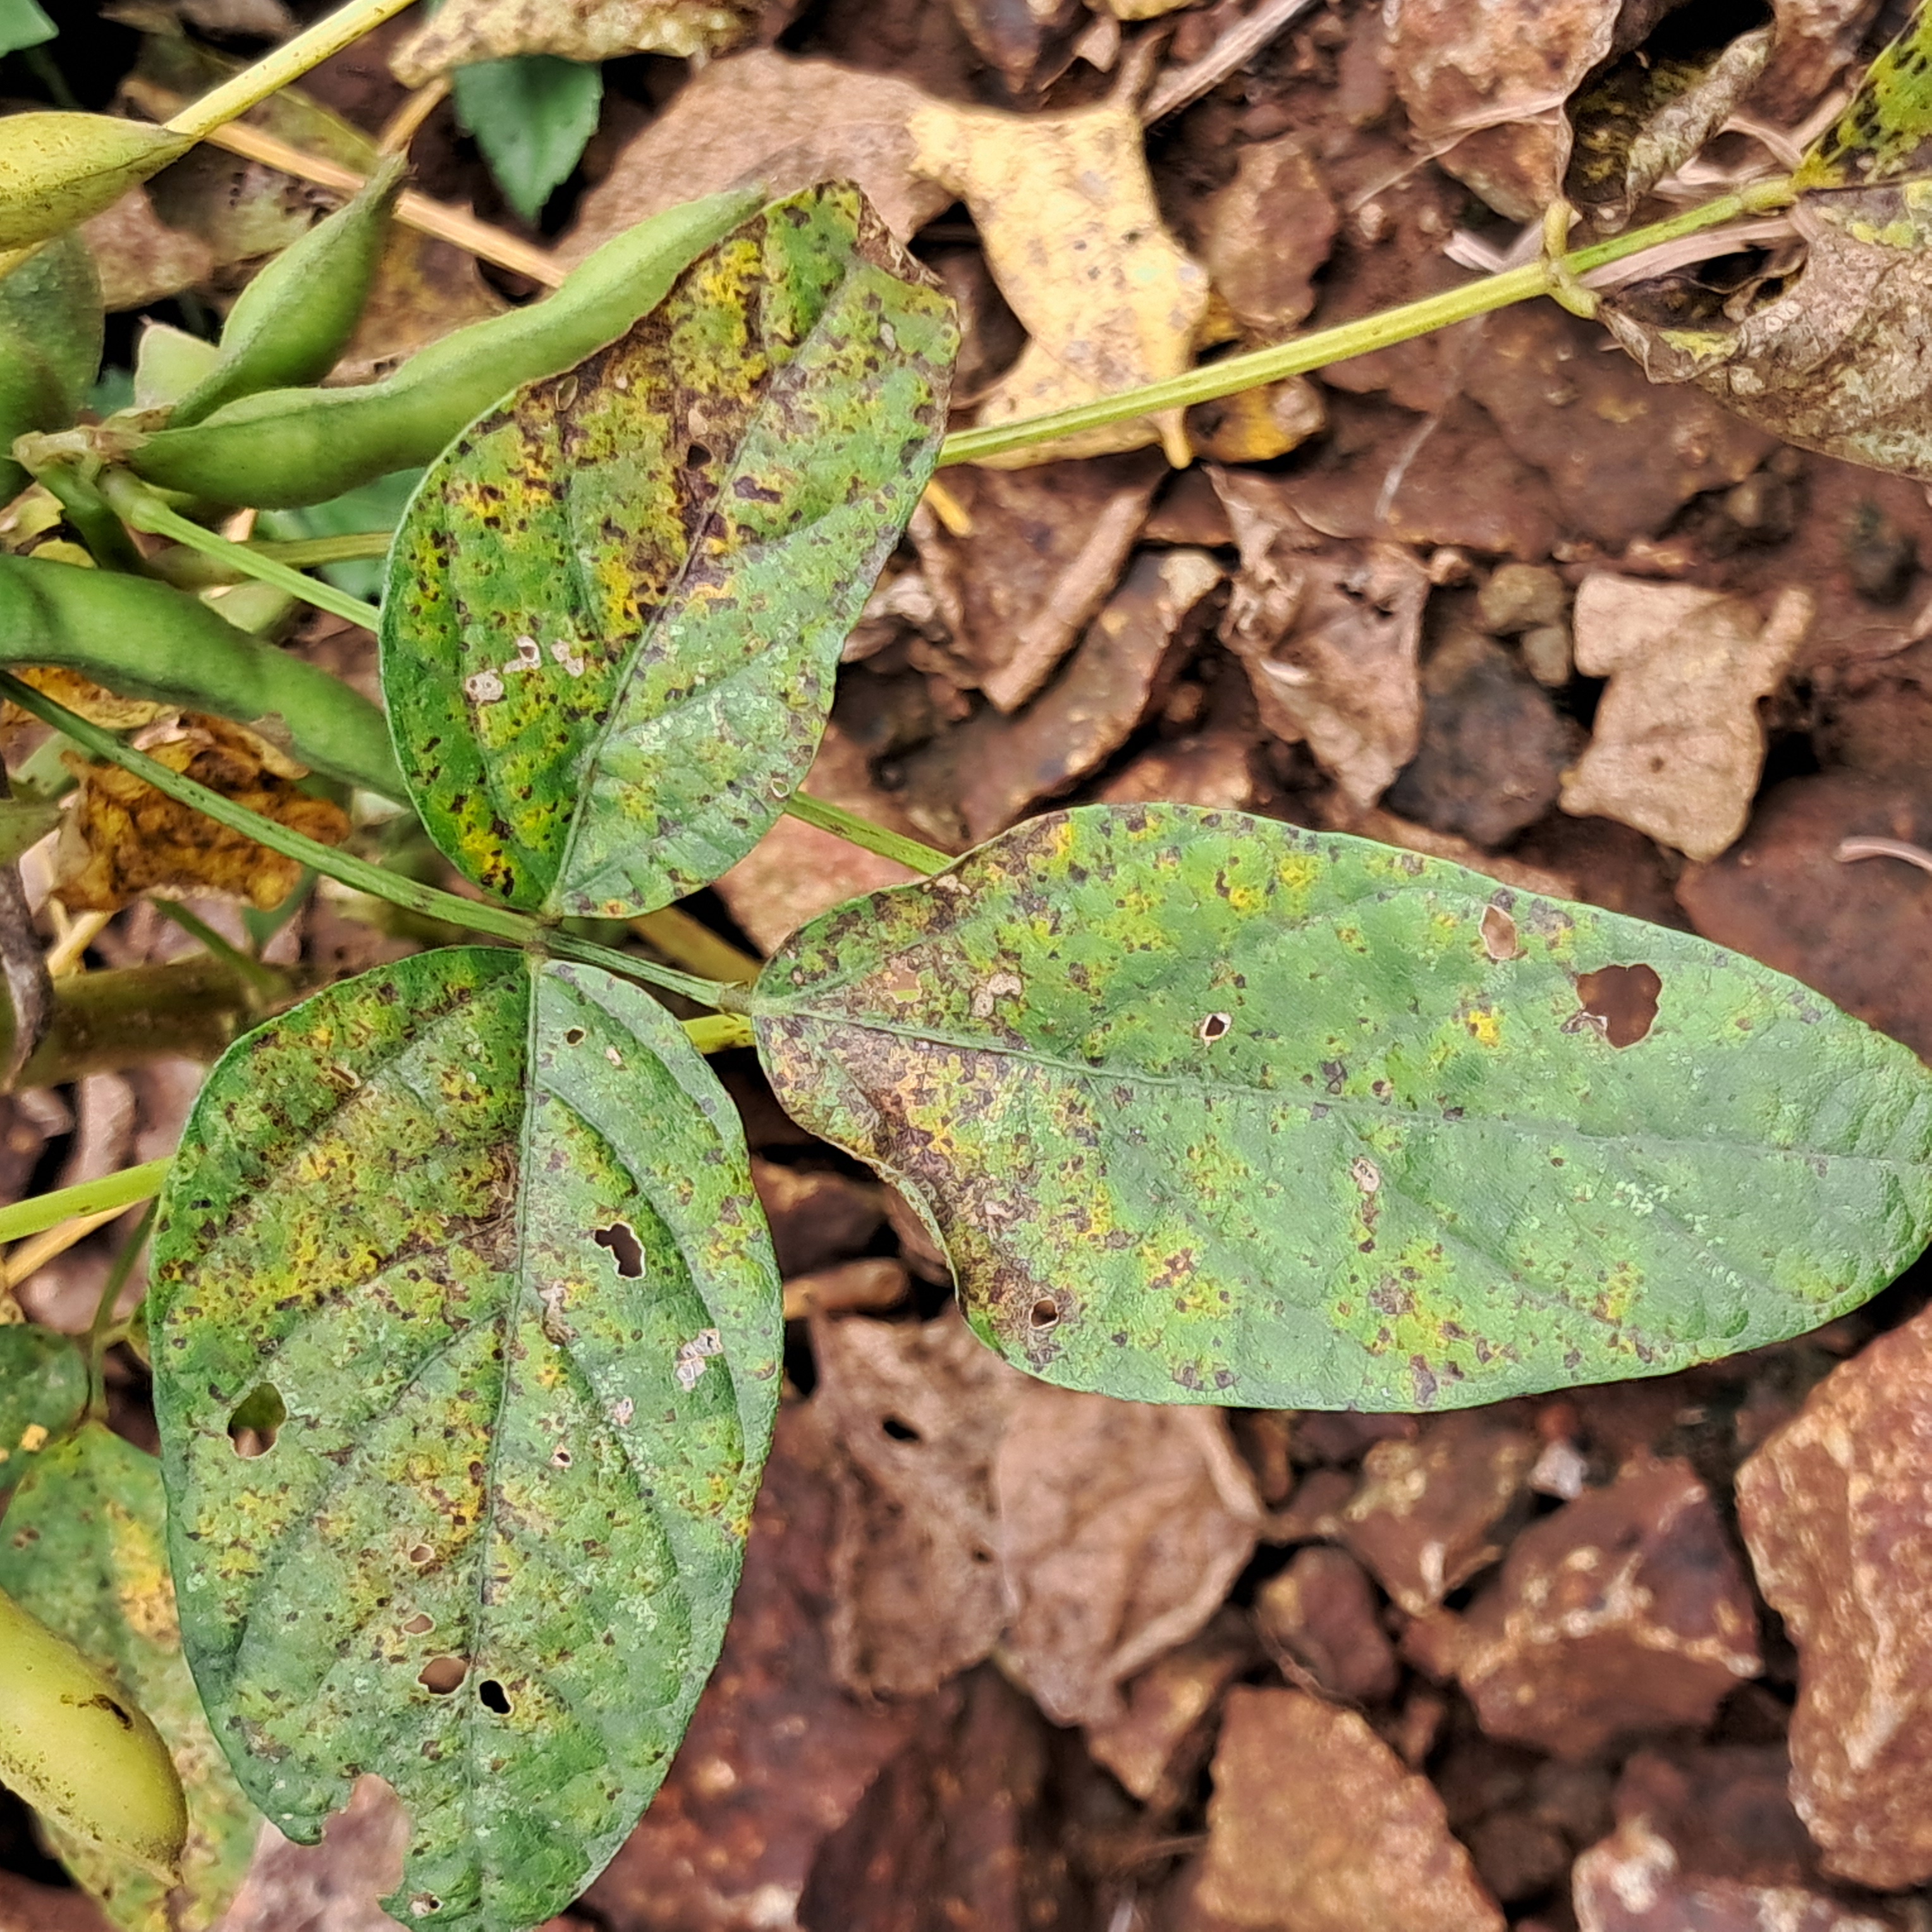
Label: Rust